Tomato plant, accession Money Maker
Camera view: horizontal (90 deg, fisheye); turntable rotation: 330 degrees
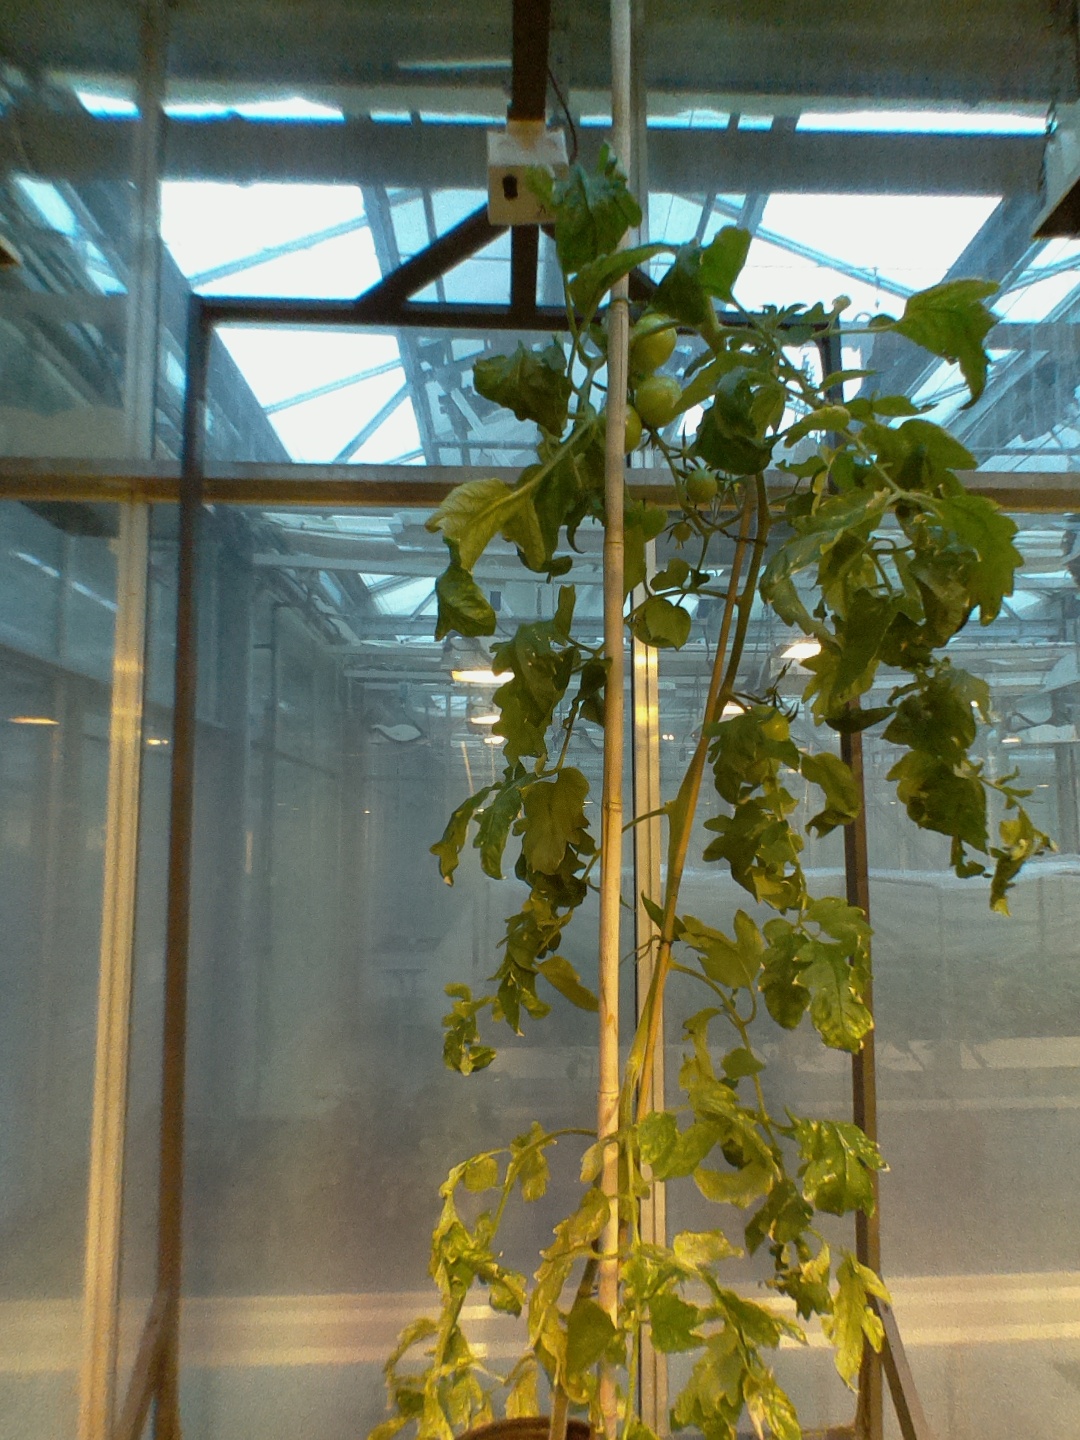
BBCH growth stage 78: 80% -90% of final fruit size